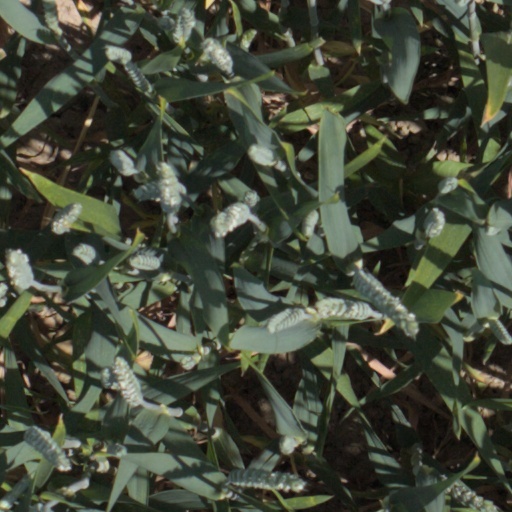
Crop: wheat